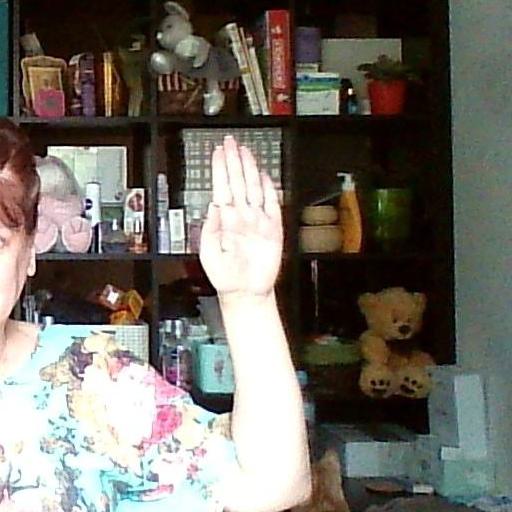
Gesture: stop